Antwerpen-Centraal railway station

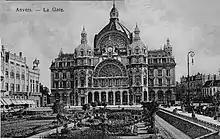
Antwerpen-Centraal railway station, . Note the elaborate garden on the Koningin Astridplein.

The current terminal station building was constructed between 1895 and 1905 as a replacement for the first station. The stone-clad building was designed by the architect Louis Delacenserie. The viaduct into the station is also a notable structure designed by local architect Jan Van Asperen. A plaque on the north wall bears the name "Middenstatie" ("Middle Station"), an expression now antiquated in Dutch. To the north of the station a large public square, known as the Statieplein ("Station Square"), was created, acting as an entry to the city for its many commuters. In 1935, the square's name was changed to the Koningin Astridplein, in honour of the recently deceased Queen Astrid.